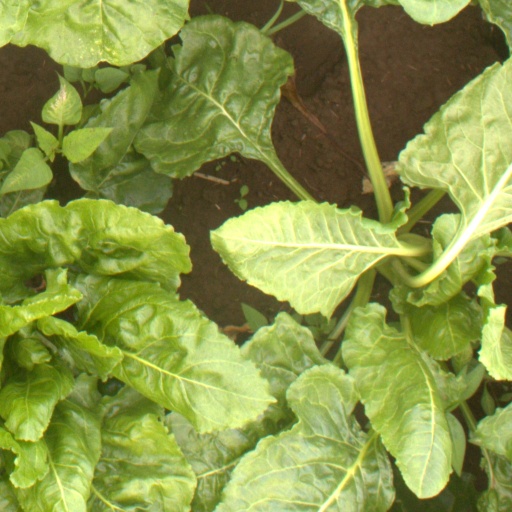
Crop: sugar beet